Ranu Mukherjee (art patron)

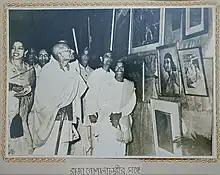
Lady Ranu with Raja Gopalachari.

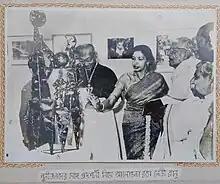
Lady Ranu with eminent personalities during an exhibition.

By the age of 11, Ranu had read a collection of Tagore's short stories (Golpoguccha). She was a student at the Theosophical School in Kashi.